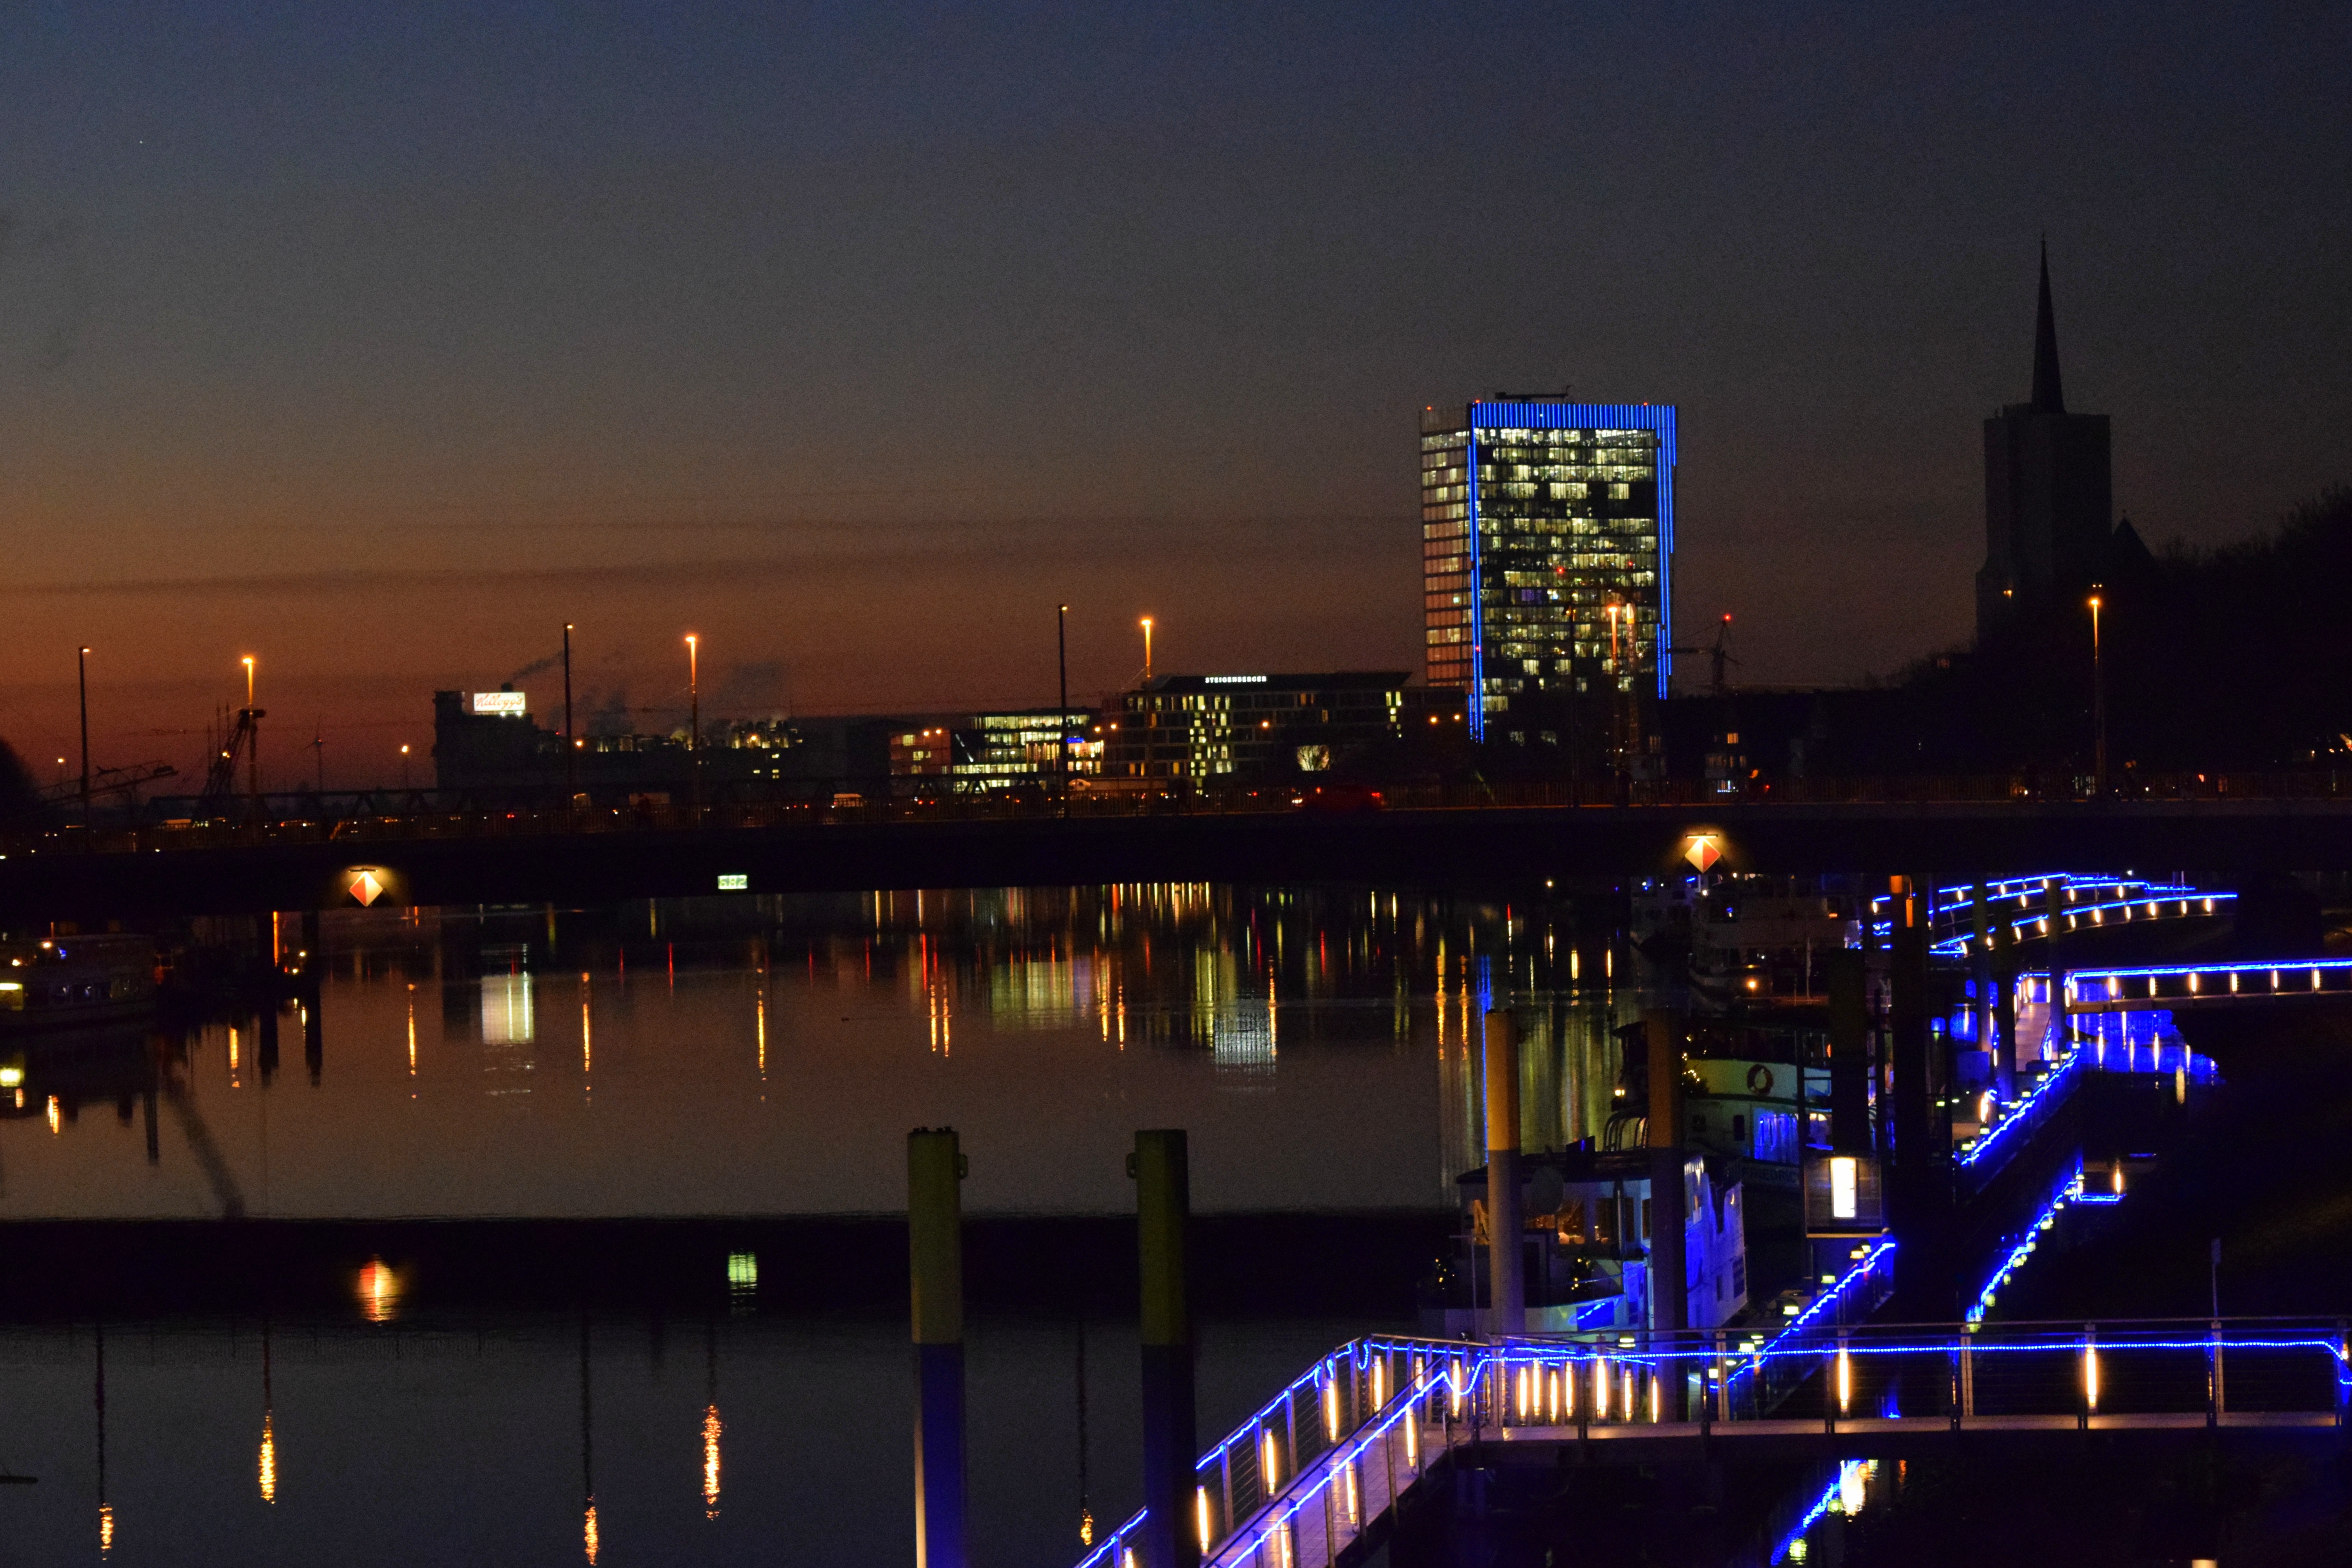
water, light, bridge, skyline, night, city, skyscraper, river, cityscape, downtown, dusk, evening, twilight, reflection, lights, ships, kill, metropolis, bremen, weser, urban area, human settlement, metropolitan area, ocean tower